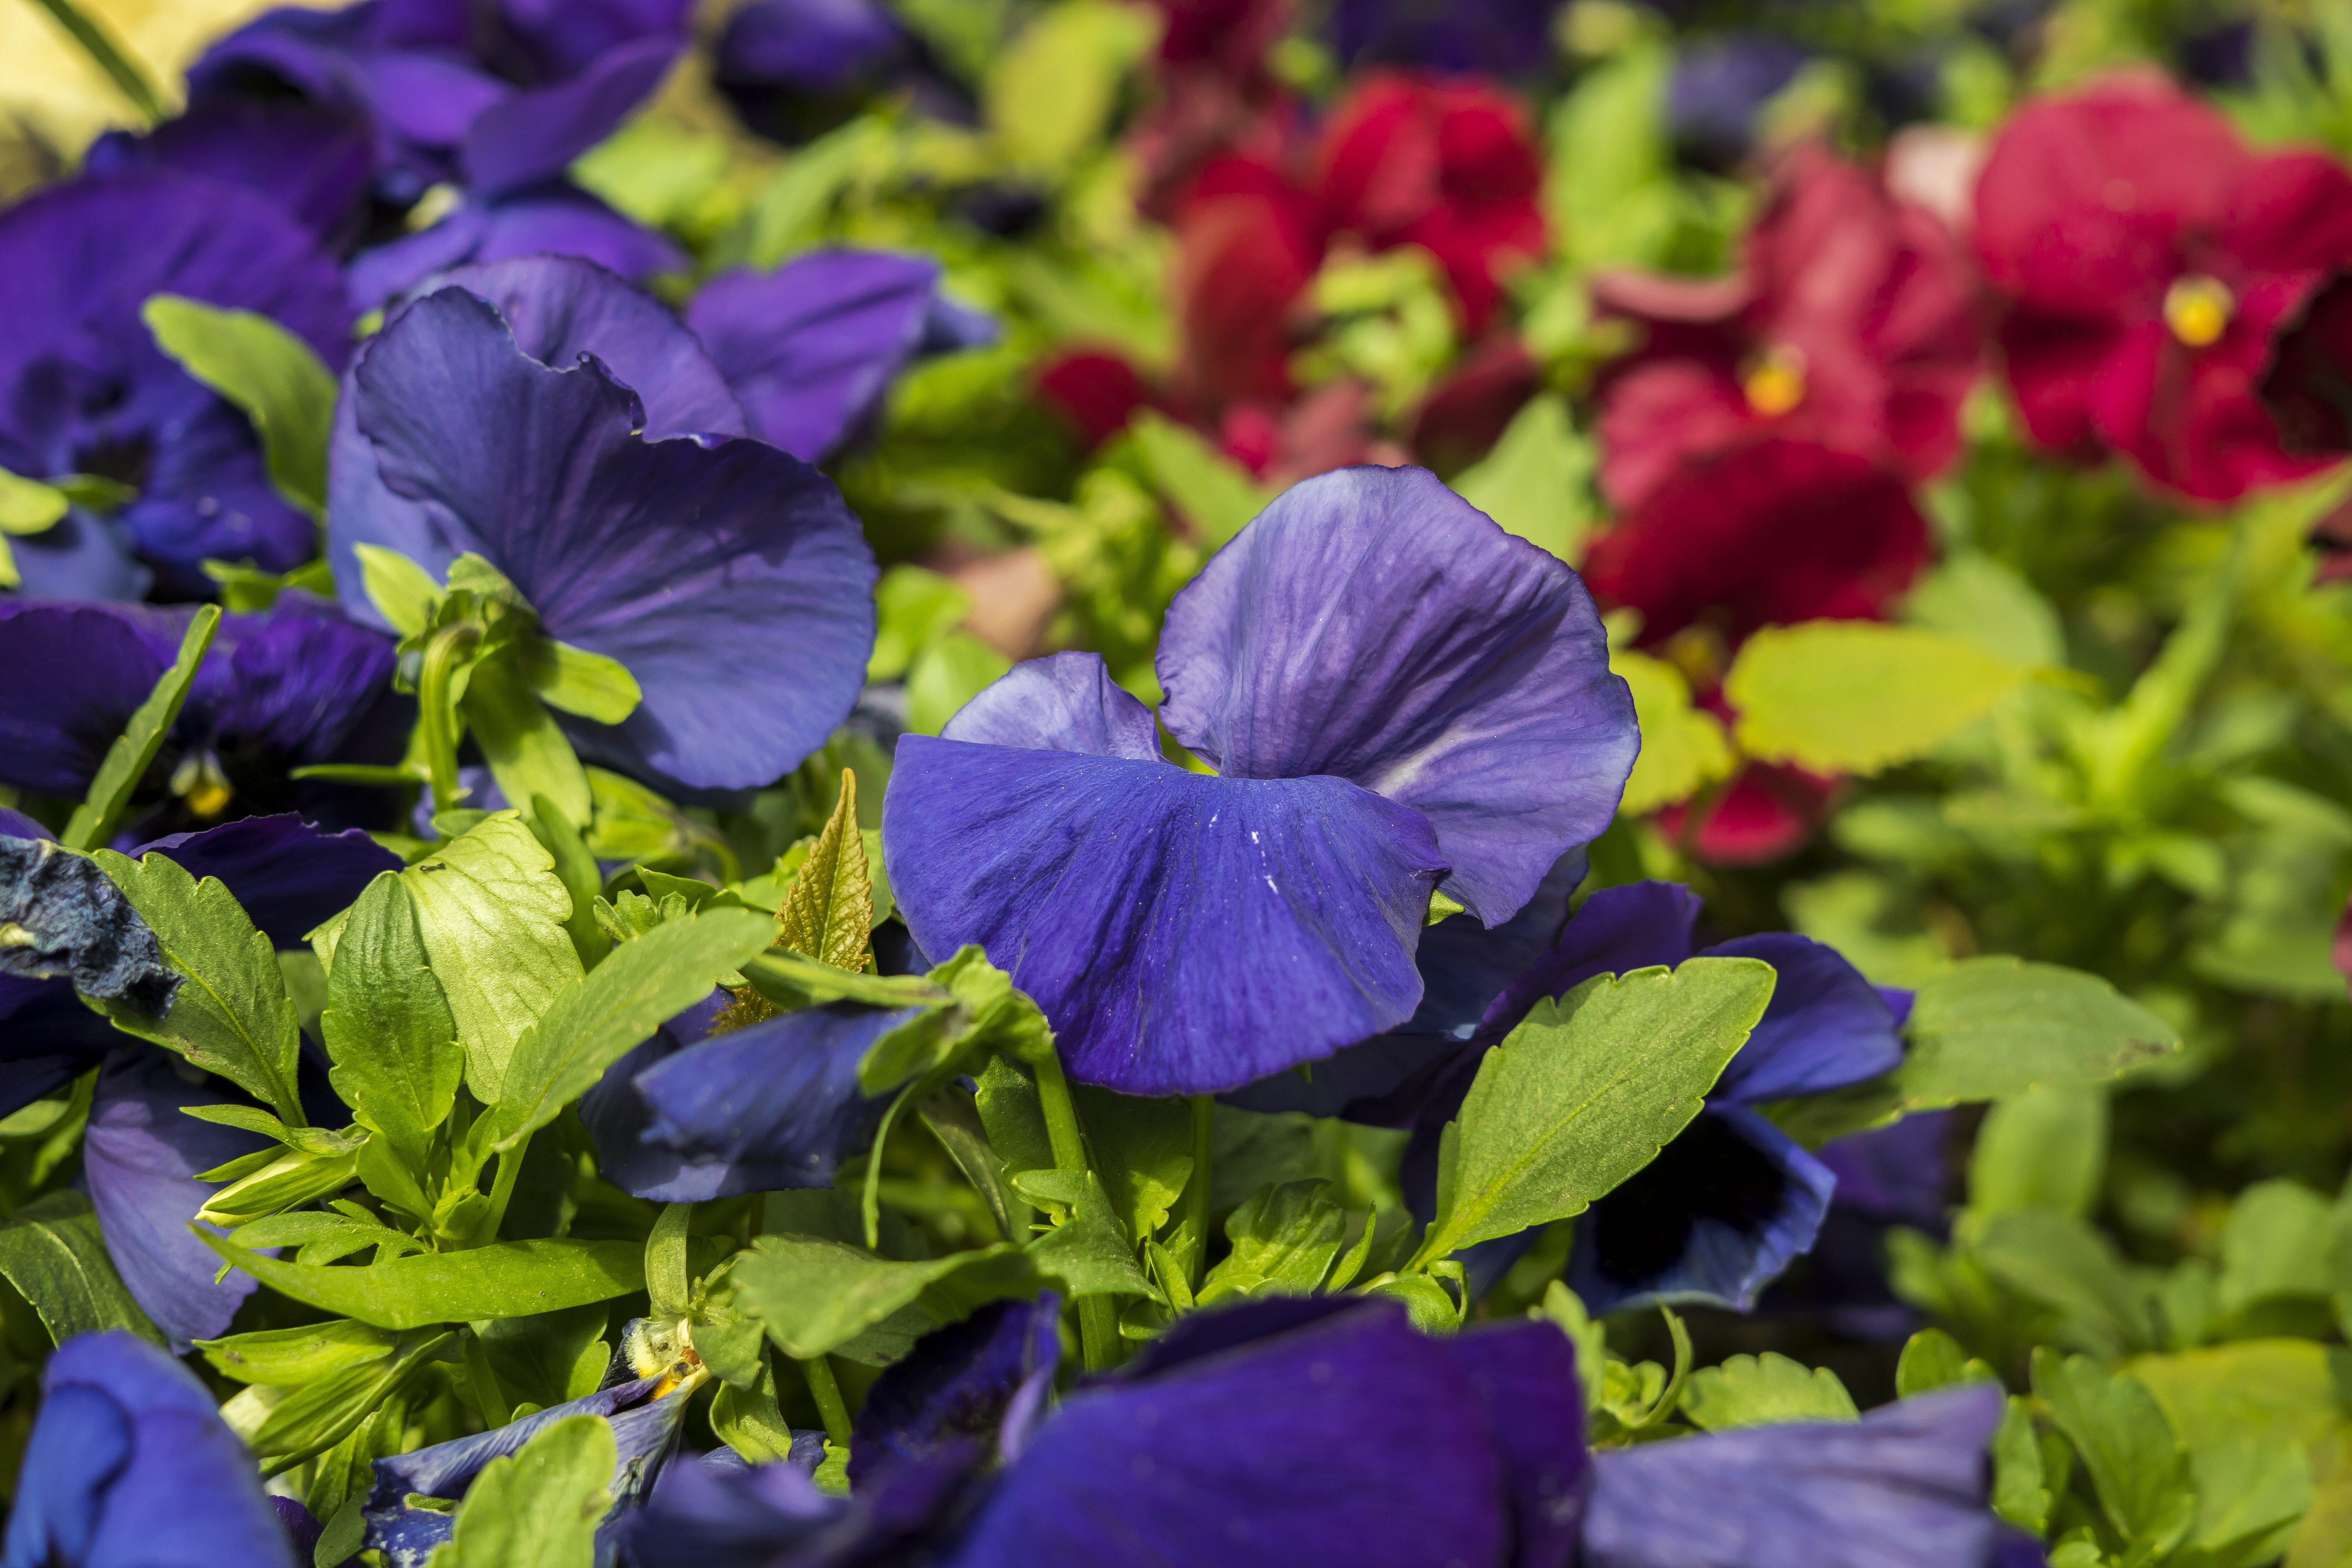
nature, blossom, plant, flower, petal, bloom, spring, colorful, flora, wildflower, flowers, flower bed, viola, pansy, flowering plant, sea of flowers, annual plant, land plant, violet family